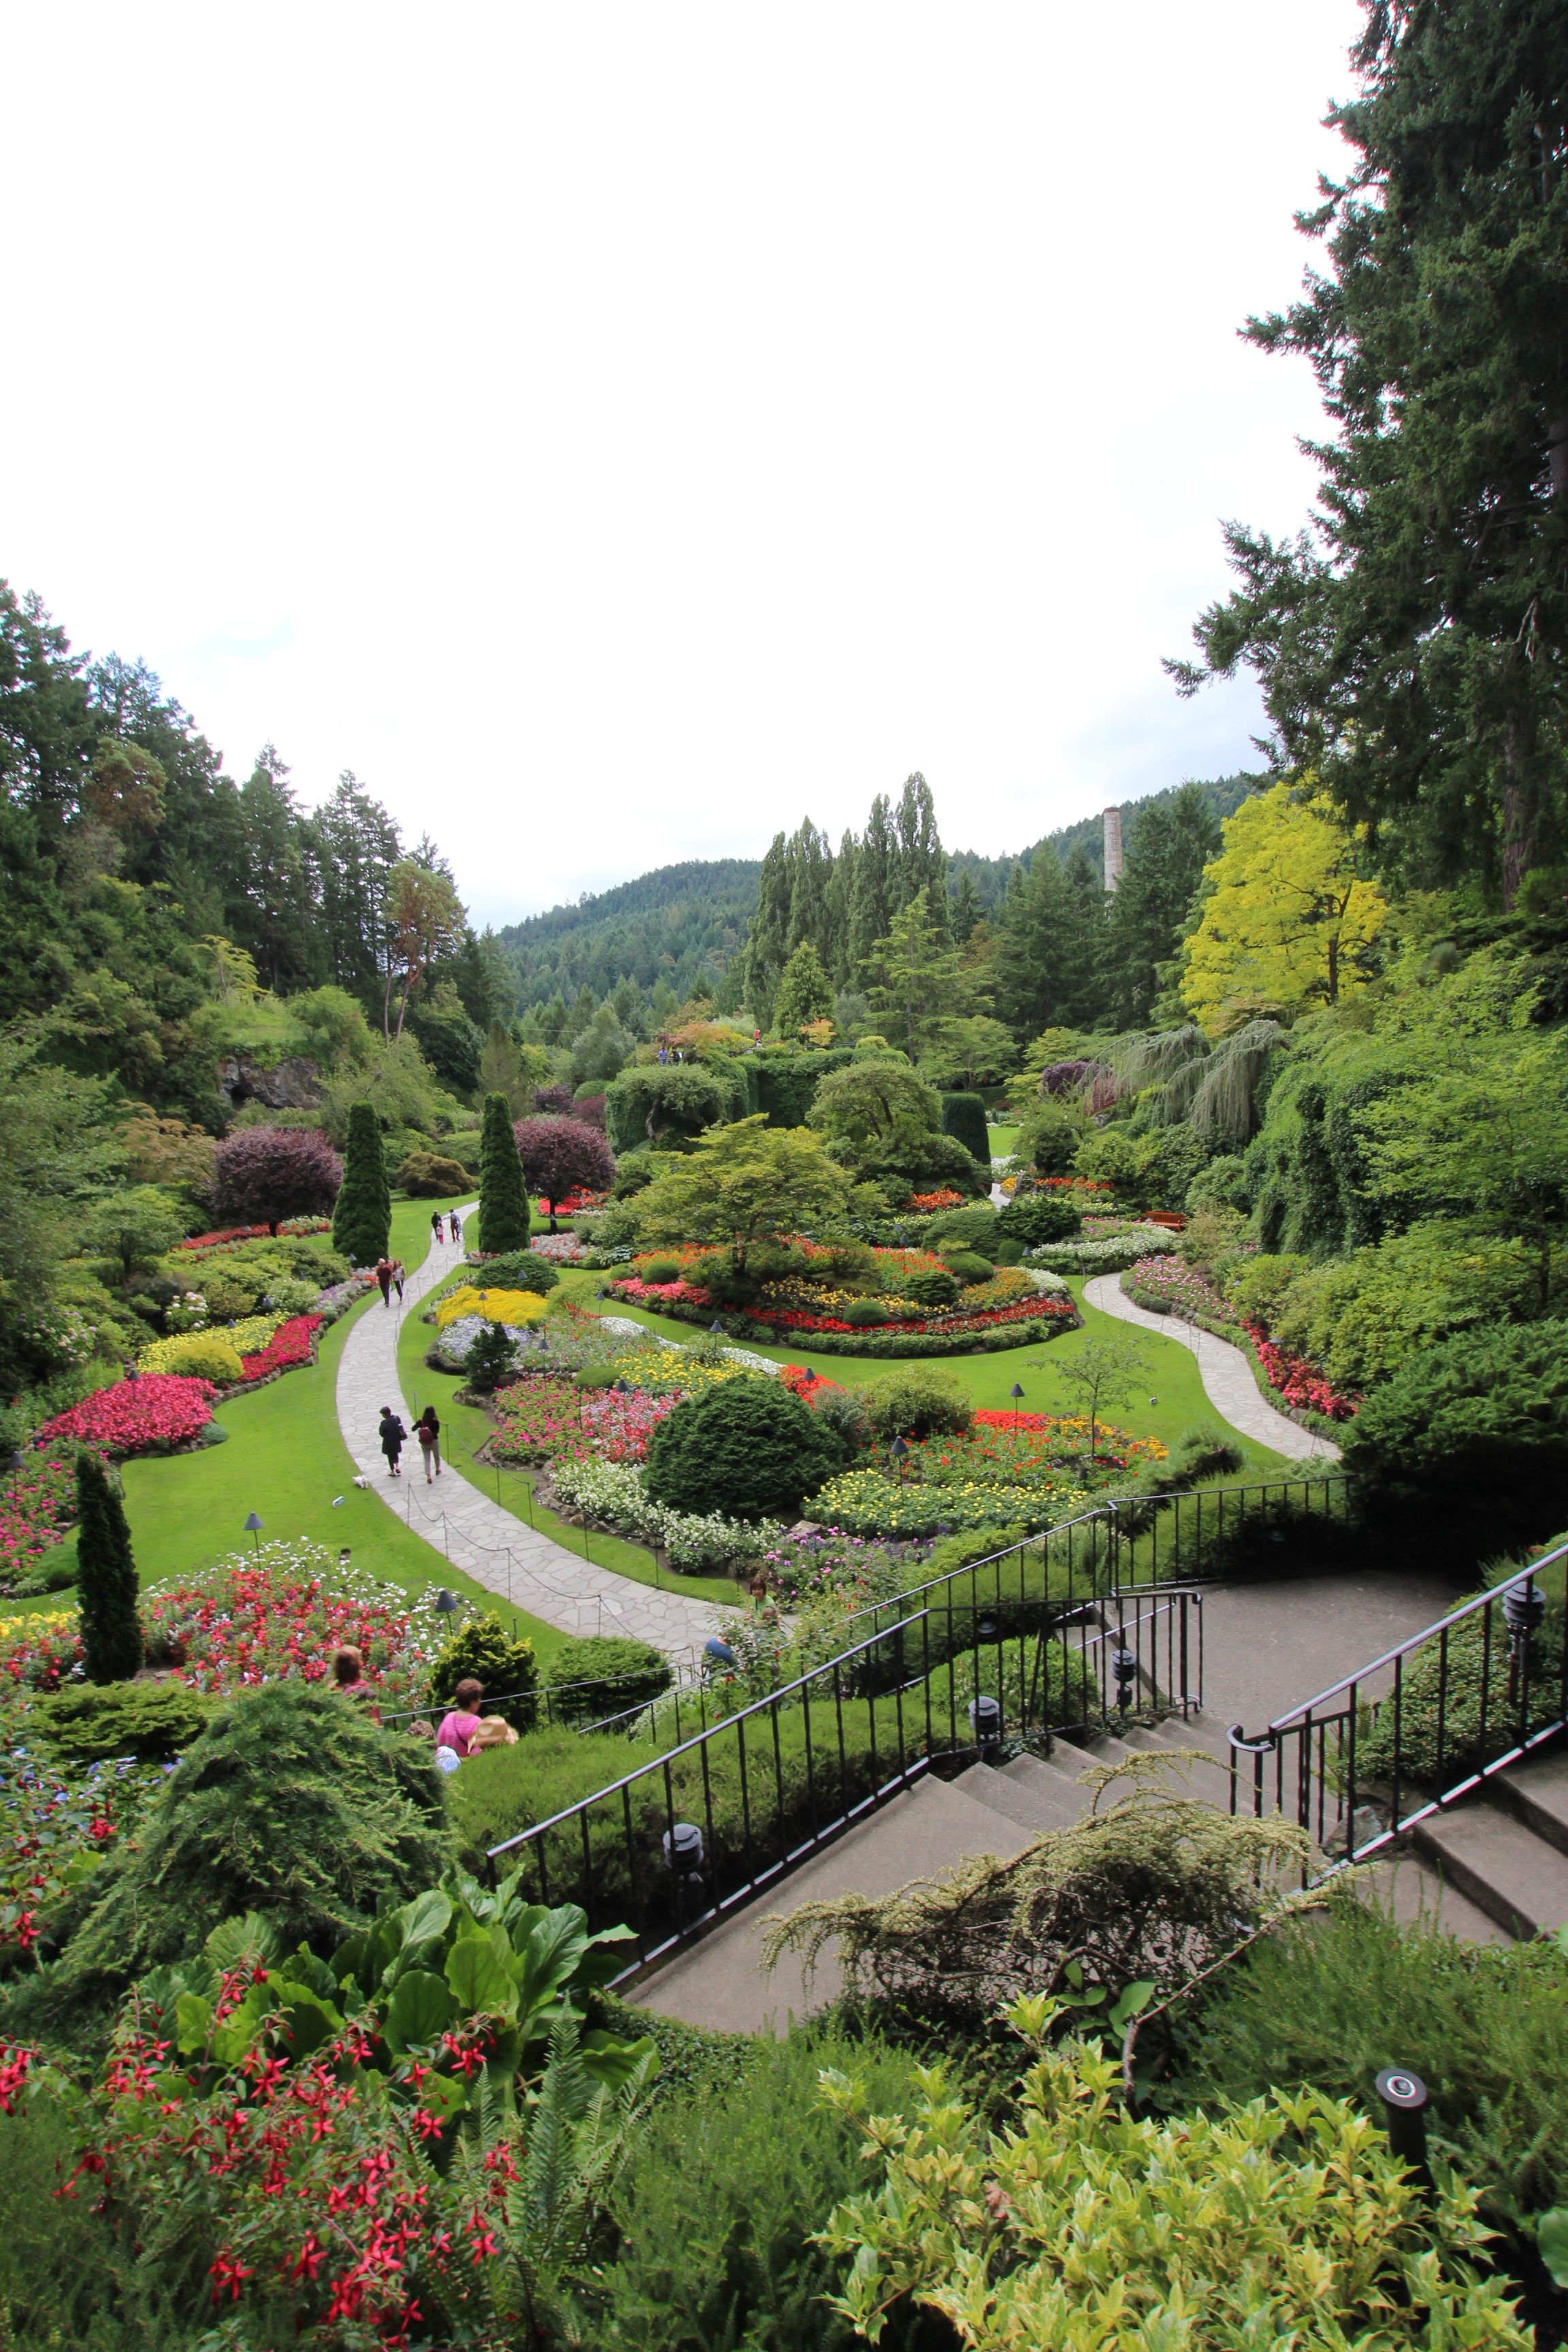
landscape, nature, forest, outdoor, wood, flower, summer, vacation, travel, pool, park, scenery, island, botany, garden, plants, flowers, canada, shrub, victoria, botanical garden, estate, a flower garden, vancouver island, landscape architect